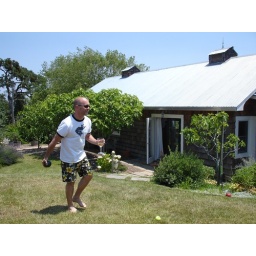
in the background is the glass lamp cover, soon to be shattered by ron's vigorous throw.